Wallum

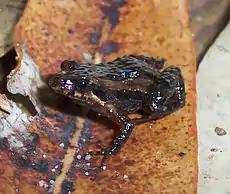
Wallum froglet ("Crinia tinnula")

Save Wallum is a community campaign that began in mid 2023 to protect 30ha of rare coastal wallum heath and woodland in Brunswick Heads, which is in the Byron Bay Shire in Northern NSW, from the construction of 124 residential lots and 3 medium density lots, one which will sell for $3 million. The movement to defend this land has garnered national media attention, brought senators and celebrities alike to the site, activated hundreds of locals on the frontline of defending nature, and engaged tens of thousands online across social media.